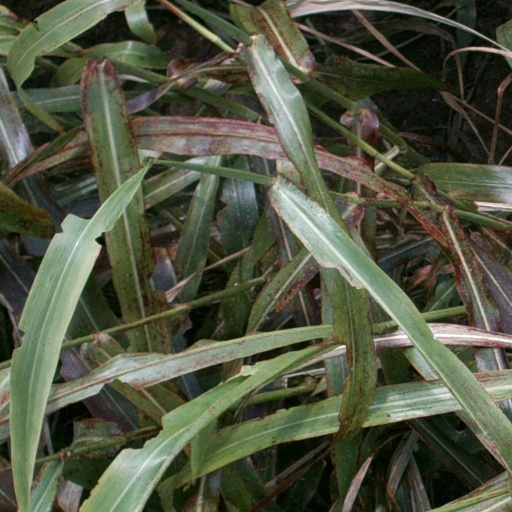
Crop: sorghum